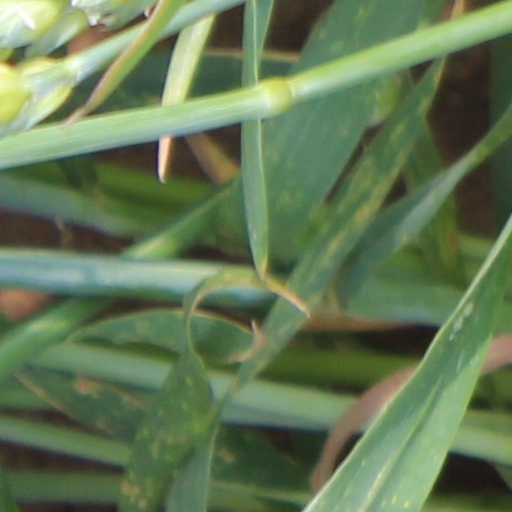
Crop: wheat